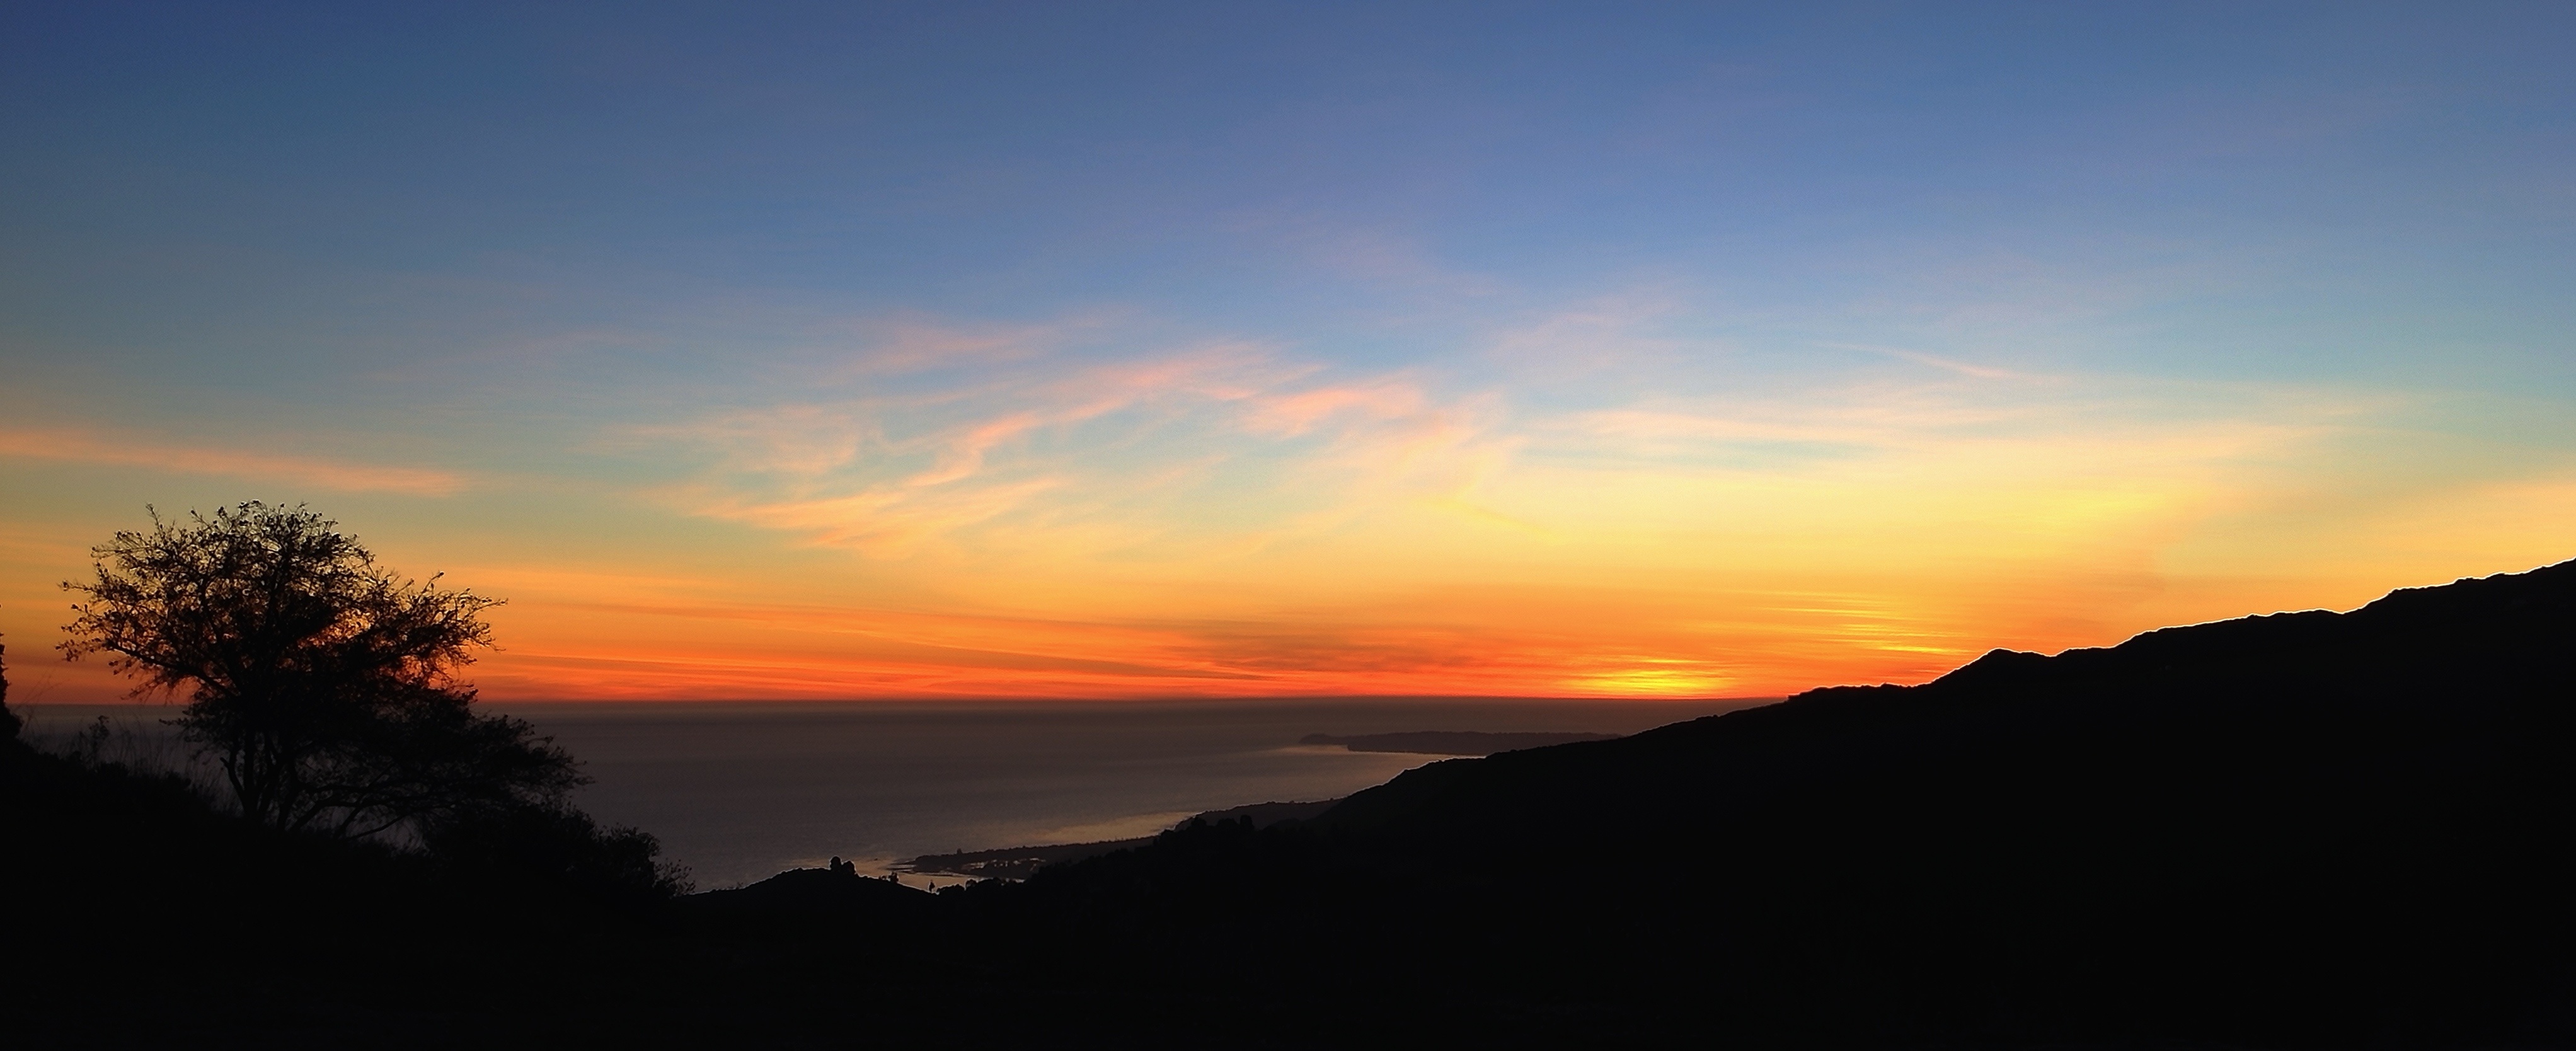
landscape, tree, nature, ocean, horizon, mountain, cloud, sky, sun, sunrise, sunset, sunlight, morning, hill, dawn, atmosphere, dusk, evening, calm, cool image, cool photo, afterglow, meteorological phenomenon, computer wallpaper, red sky at morning